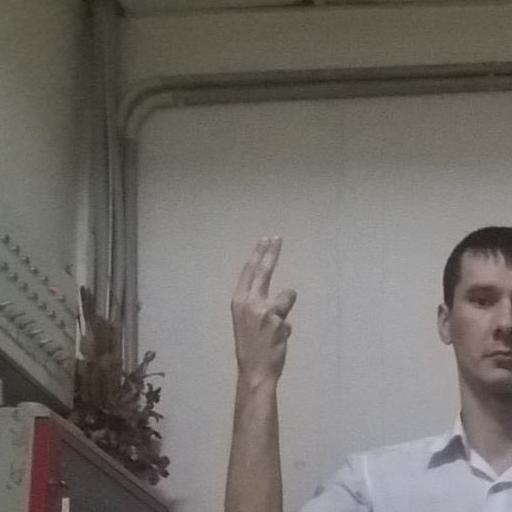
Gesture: two_up_inverted